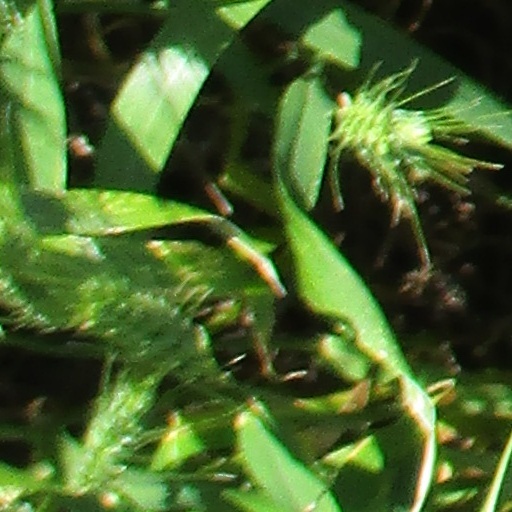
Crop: wheat